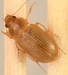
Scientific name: Amara quenseli
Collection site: Onaqui NEON (ONAQ), plot ONAQ_018